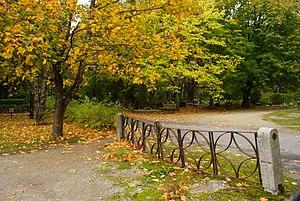
Laiaküla est un quartier du district de Pirita à Tallinn en Estonie.